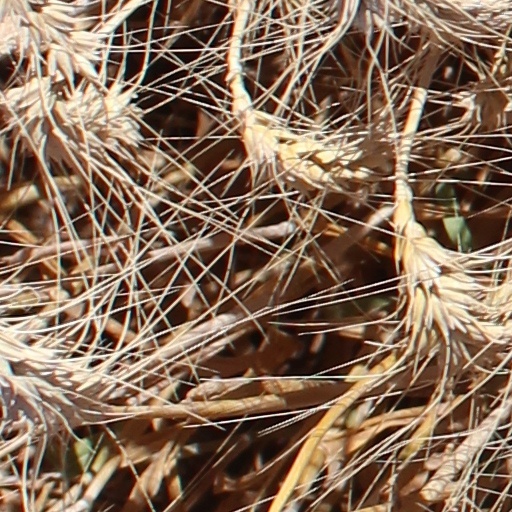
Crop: wheat